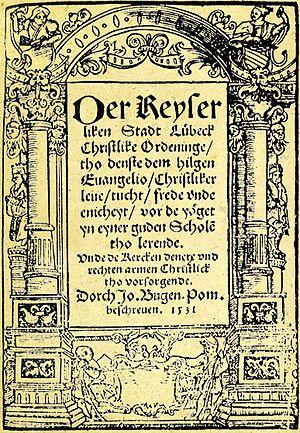
Le moyen bas allemand est une langue germanique occidentale issue du vieux saxon et à l’origine du bas allemand moderne. Il fut parlé du XIIᵉ au XVIᵉ siècle environ. Il a notamment joué le rôle de lingua franca pour la ligue hanséatique.
Le bas saxon est un groupe de dialectes germaniques occidentaux du groupe germano-néerlandais, très proche d'une part de l'allemand et d'autre part du néerlandais. Le bas saxon est historiquement une langue-sœur de l'anglais, à mi-chemin entre celui-ci et le néerlandais, avec lesquels il partage encore de grandes ressemblances.
Johannes Bugenhagen, surnommé Doctor Pomeranus, célèbre réformateur allemand, fut l'un des proches collaborateurs de Martin Luther. Par son apostolat, il assura la conversion de tous les pays de la Hanse au protestantisme.